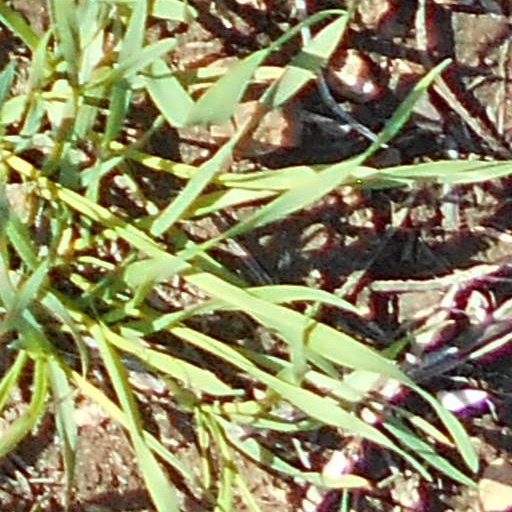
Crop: wheat